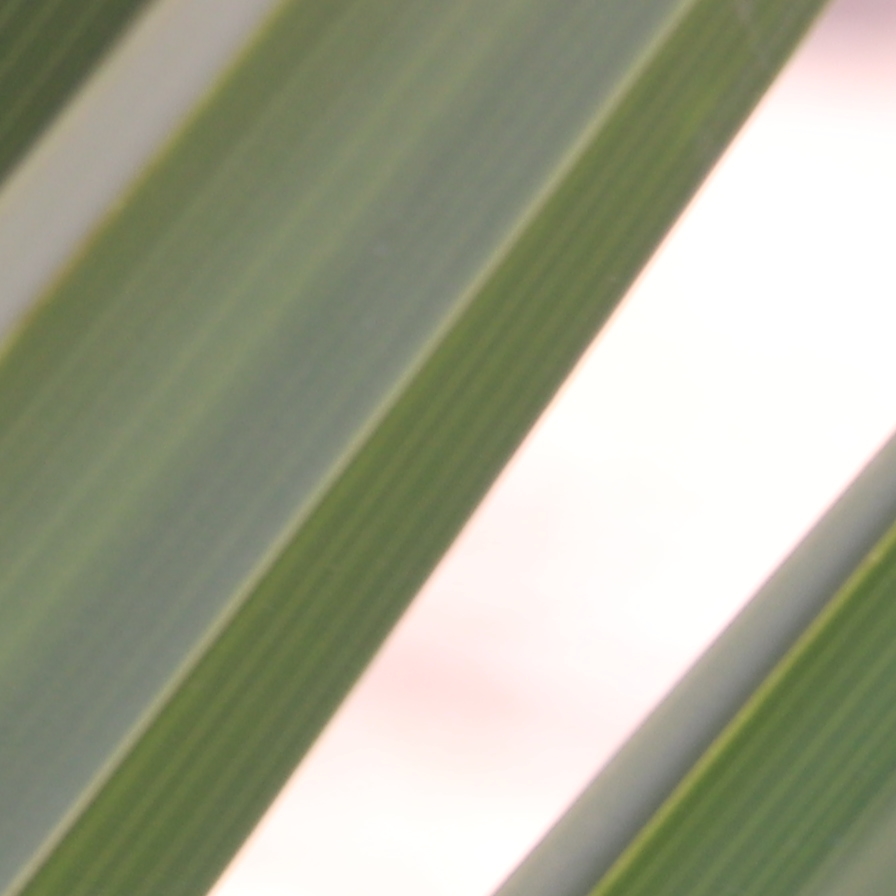
Label: Healthy